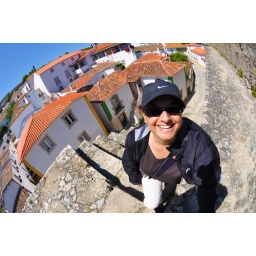
Elizabeth climbs the steps of the castle wall around Obidos, Portugal. Taken with a nikkor 10.5mm fisheye.